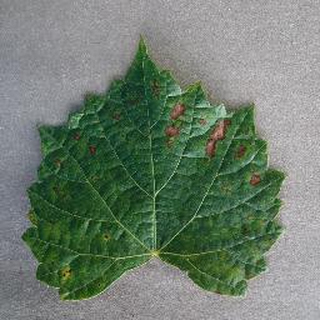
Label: grape_esca_black_measles